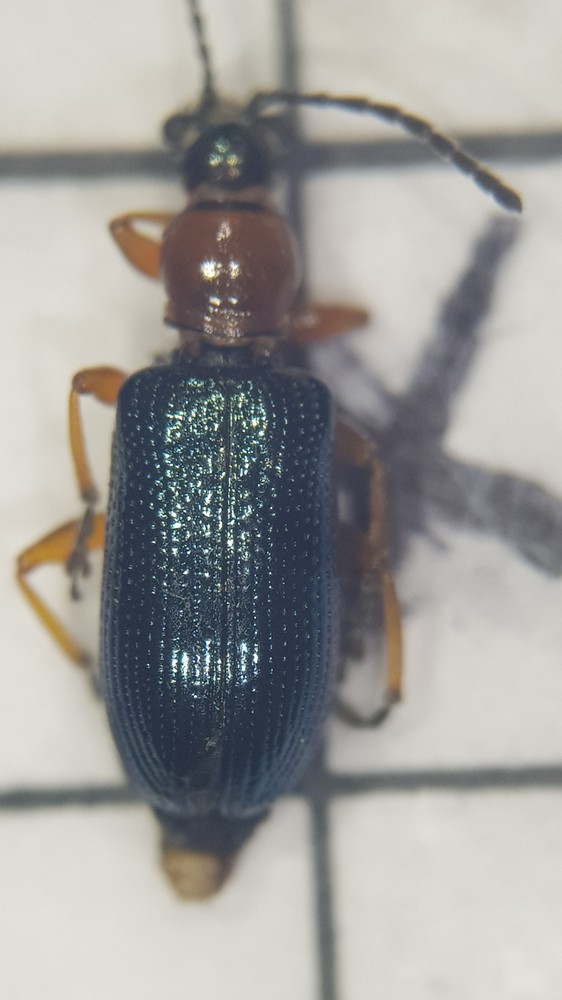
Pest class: cereal_leaf_beetle